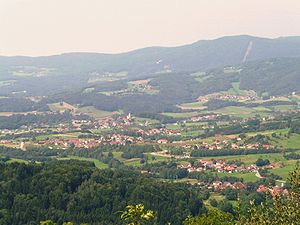
Lalling
Lallinger en kommune i Landkreis Deggendorf i Regierungsbezirk Niederbayern i den tyske delstat Bayern, med godt 1.600 indbyggere.